Iliana Regan

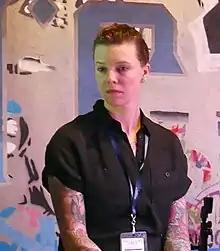

Iliana Regan is an American chef and restaurateur. She ran the restaurant "Elizabeth" in Chicago from 2012 to 2020, receiving Michelin stars in each year. Since 2019, she has been the owner of The Milkweed Inn in Wetmore, Michigan.